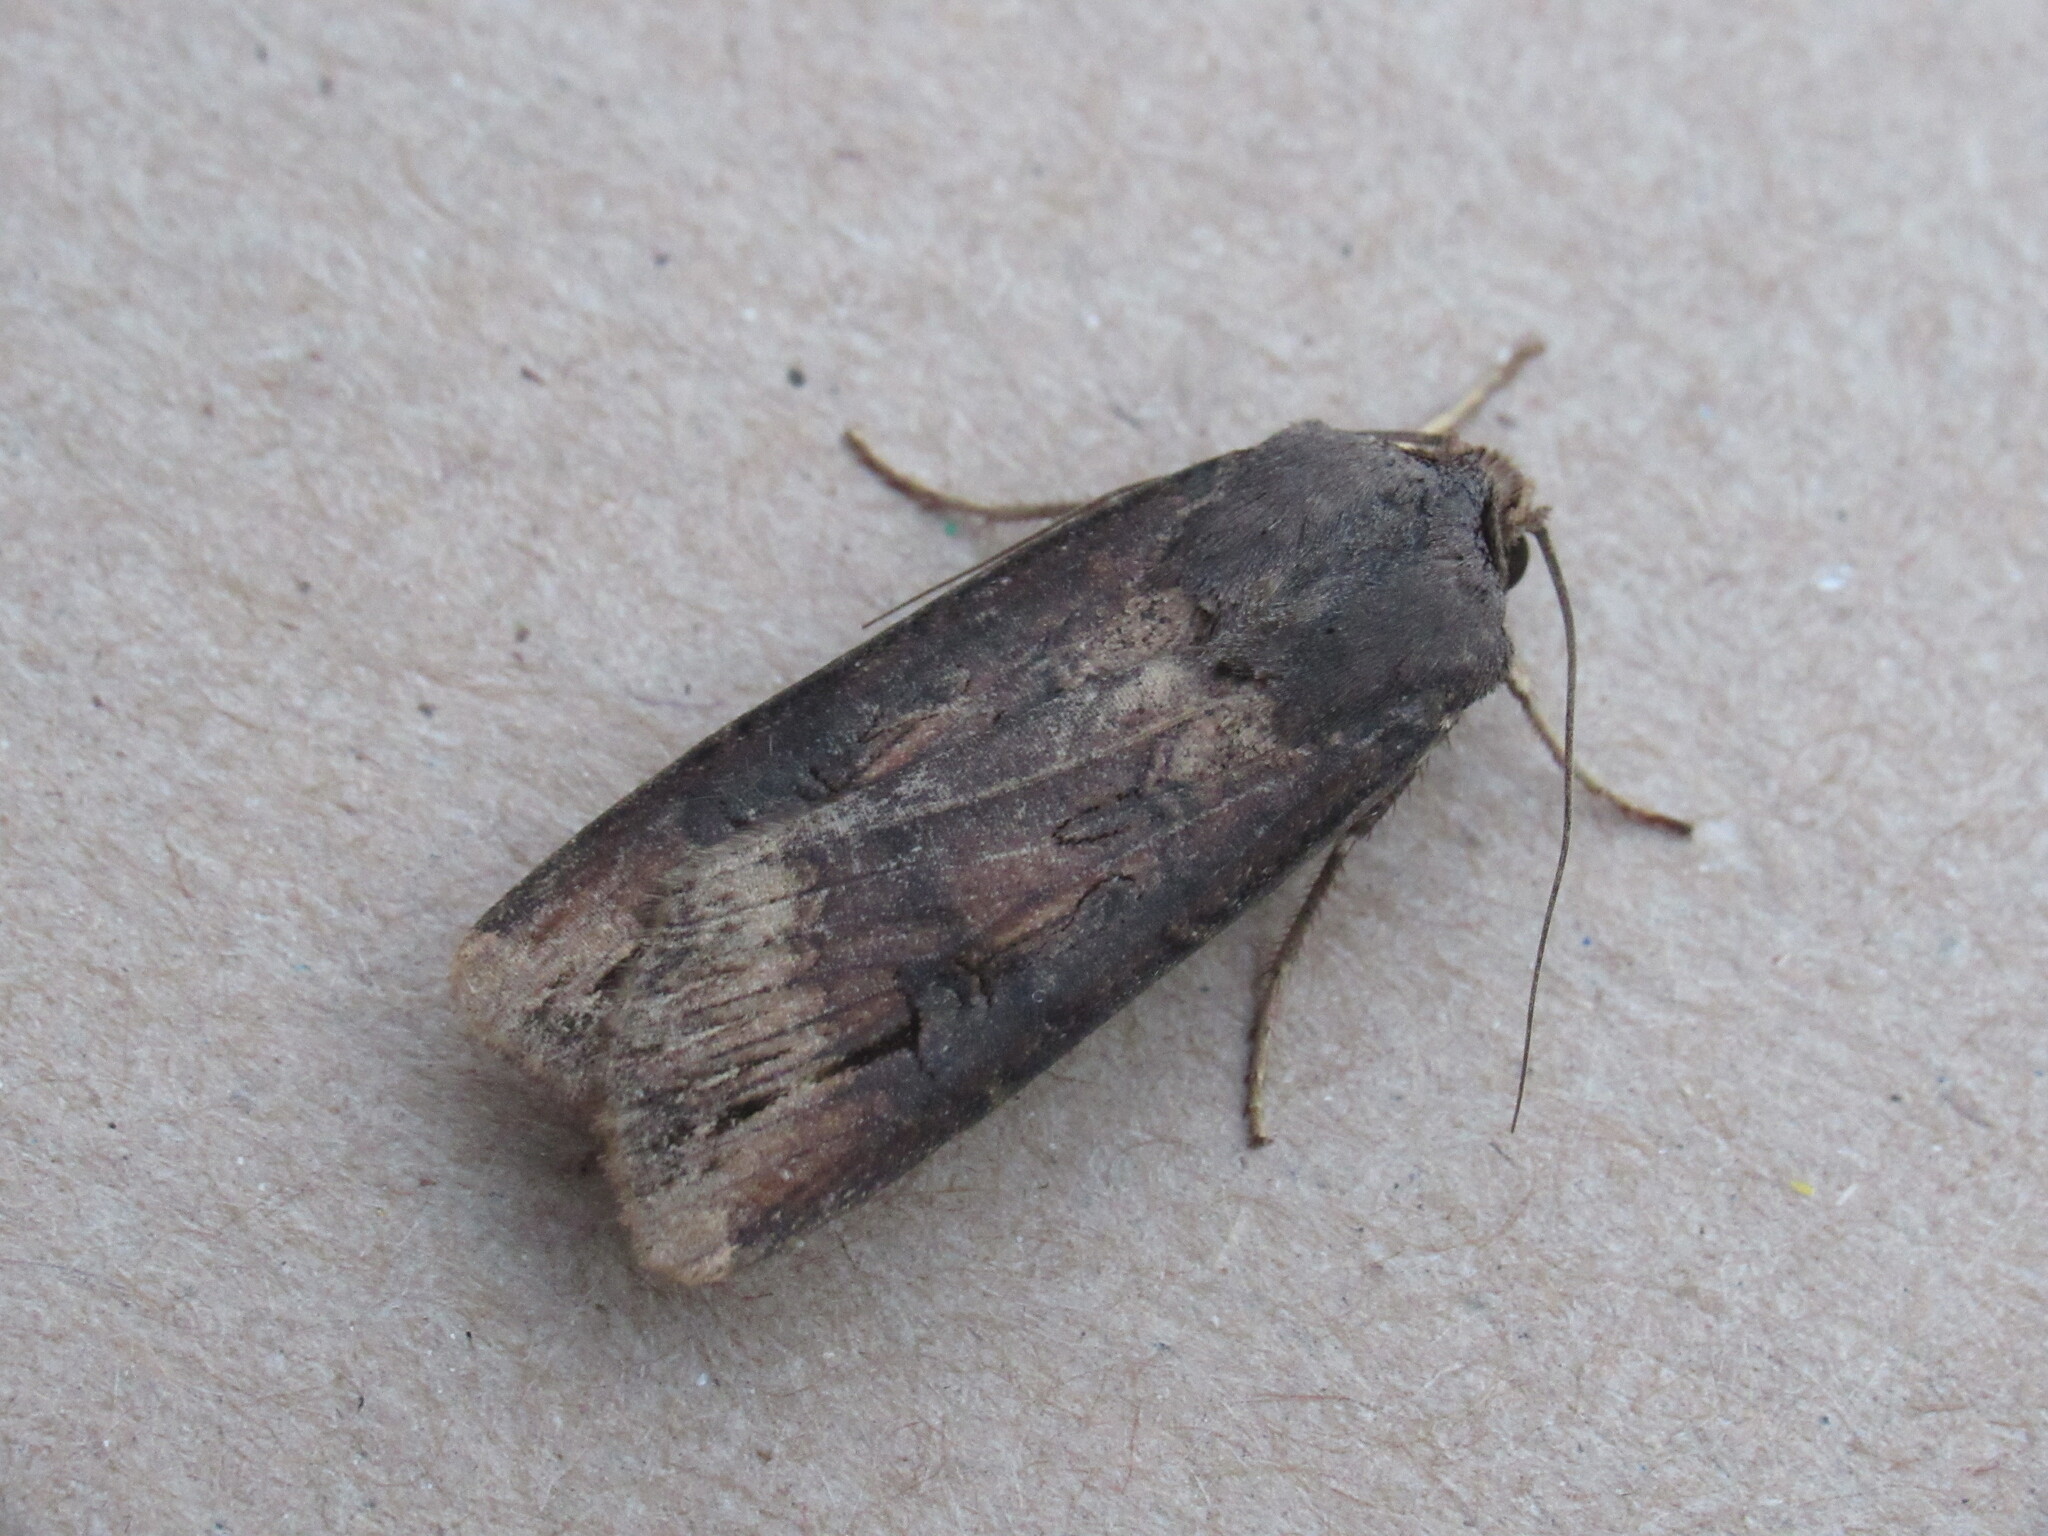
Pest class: cutworms